My Little Sister (2020 film)

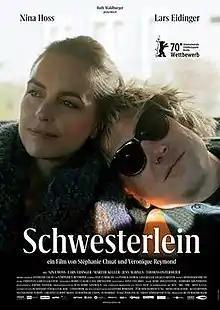
Film poster

My Little Sister is a 2020 Swiss drama film written and directed by Stéphanie Chuat and Véronique Reymond. It was selected to compete for the Golden Bear in the main competition section at the 70th Berlin International Film Festival. It was selected as the Swiss entry for the Best International Feature Film at the 93rd Academy Awards, but it was not nominated.